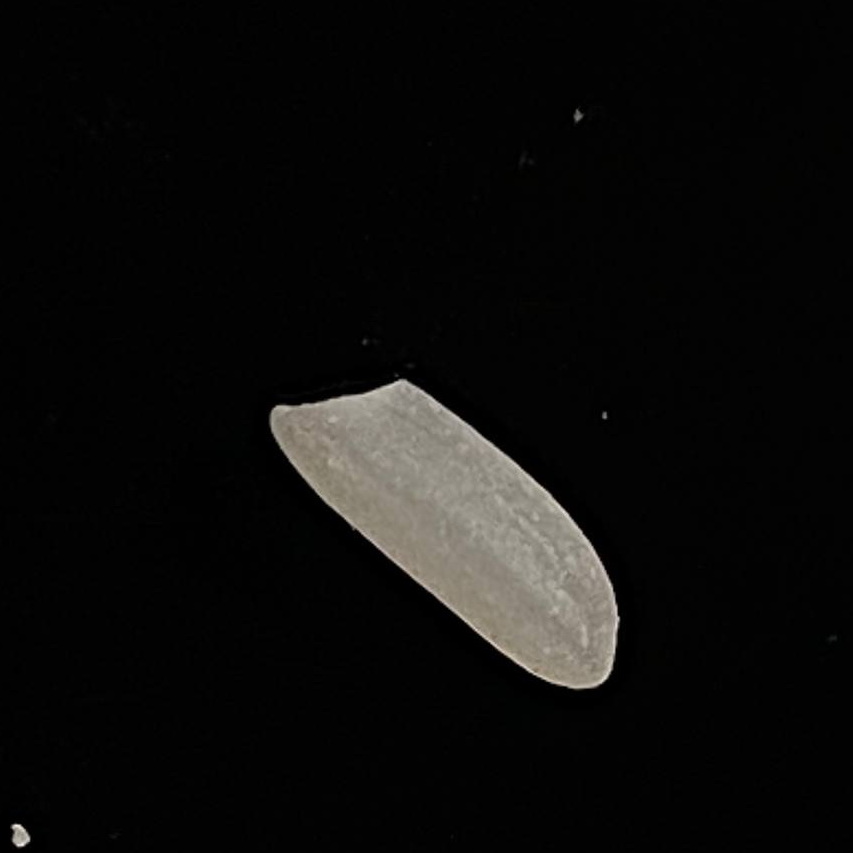
Rice variety: Katari_Polao